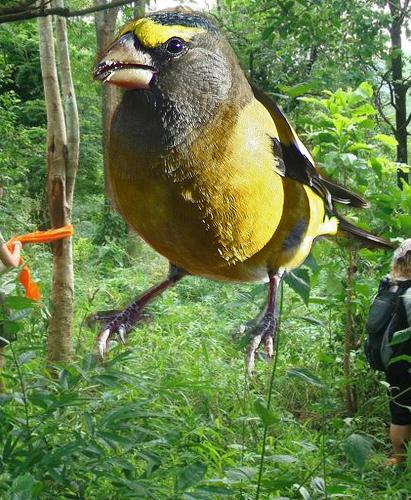
Bird species: Evening_Grosbeak
Bird type: landbird
Background: land